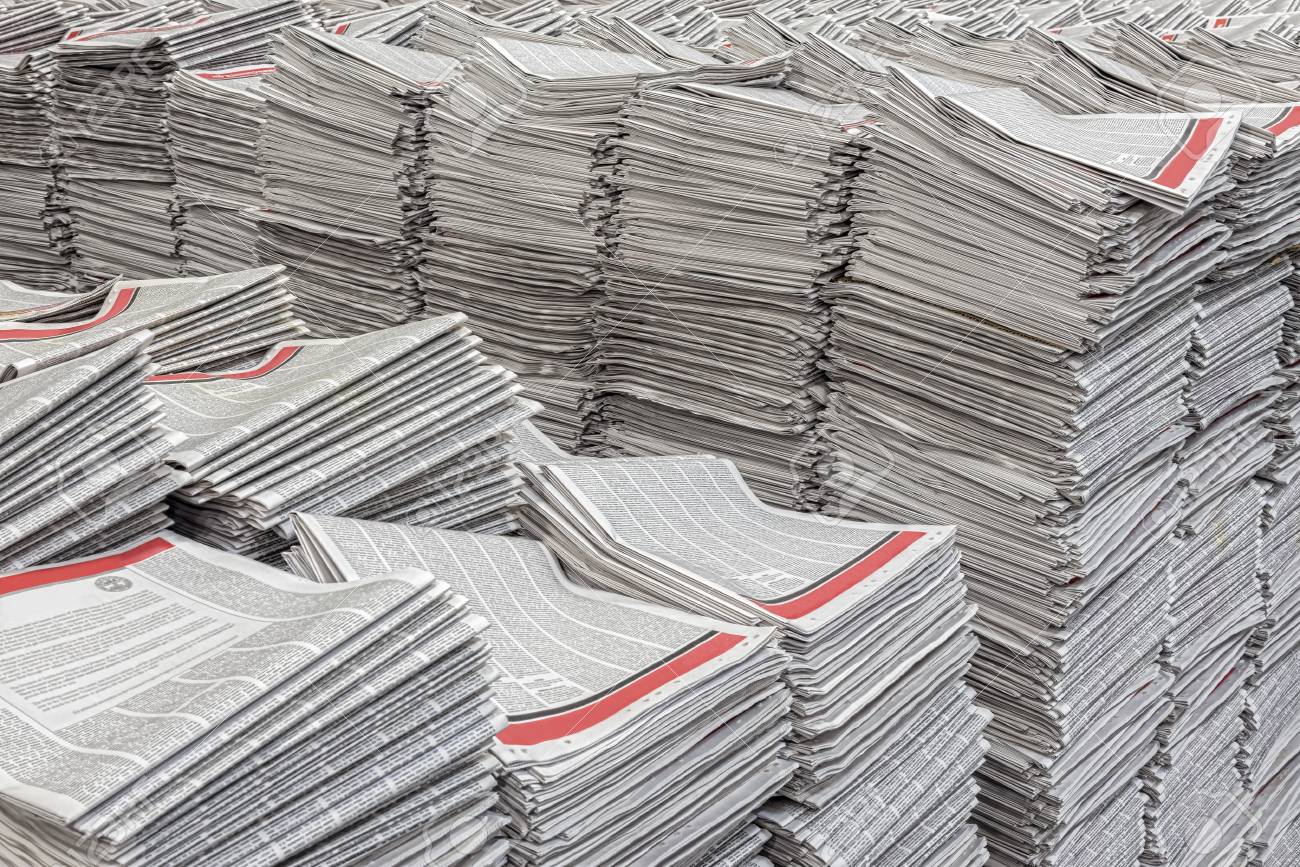
Label: paper